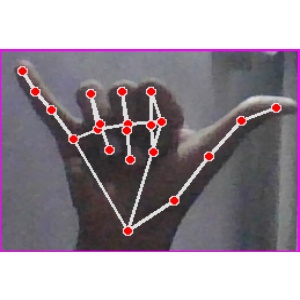
अक्षर: य